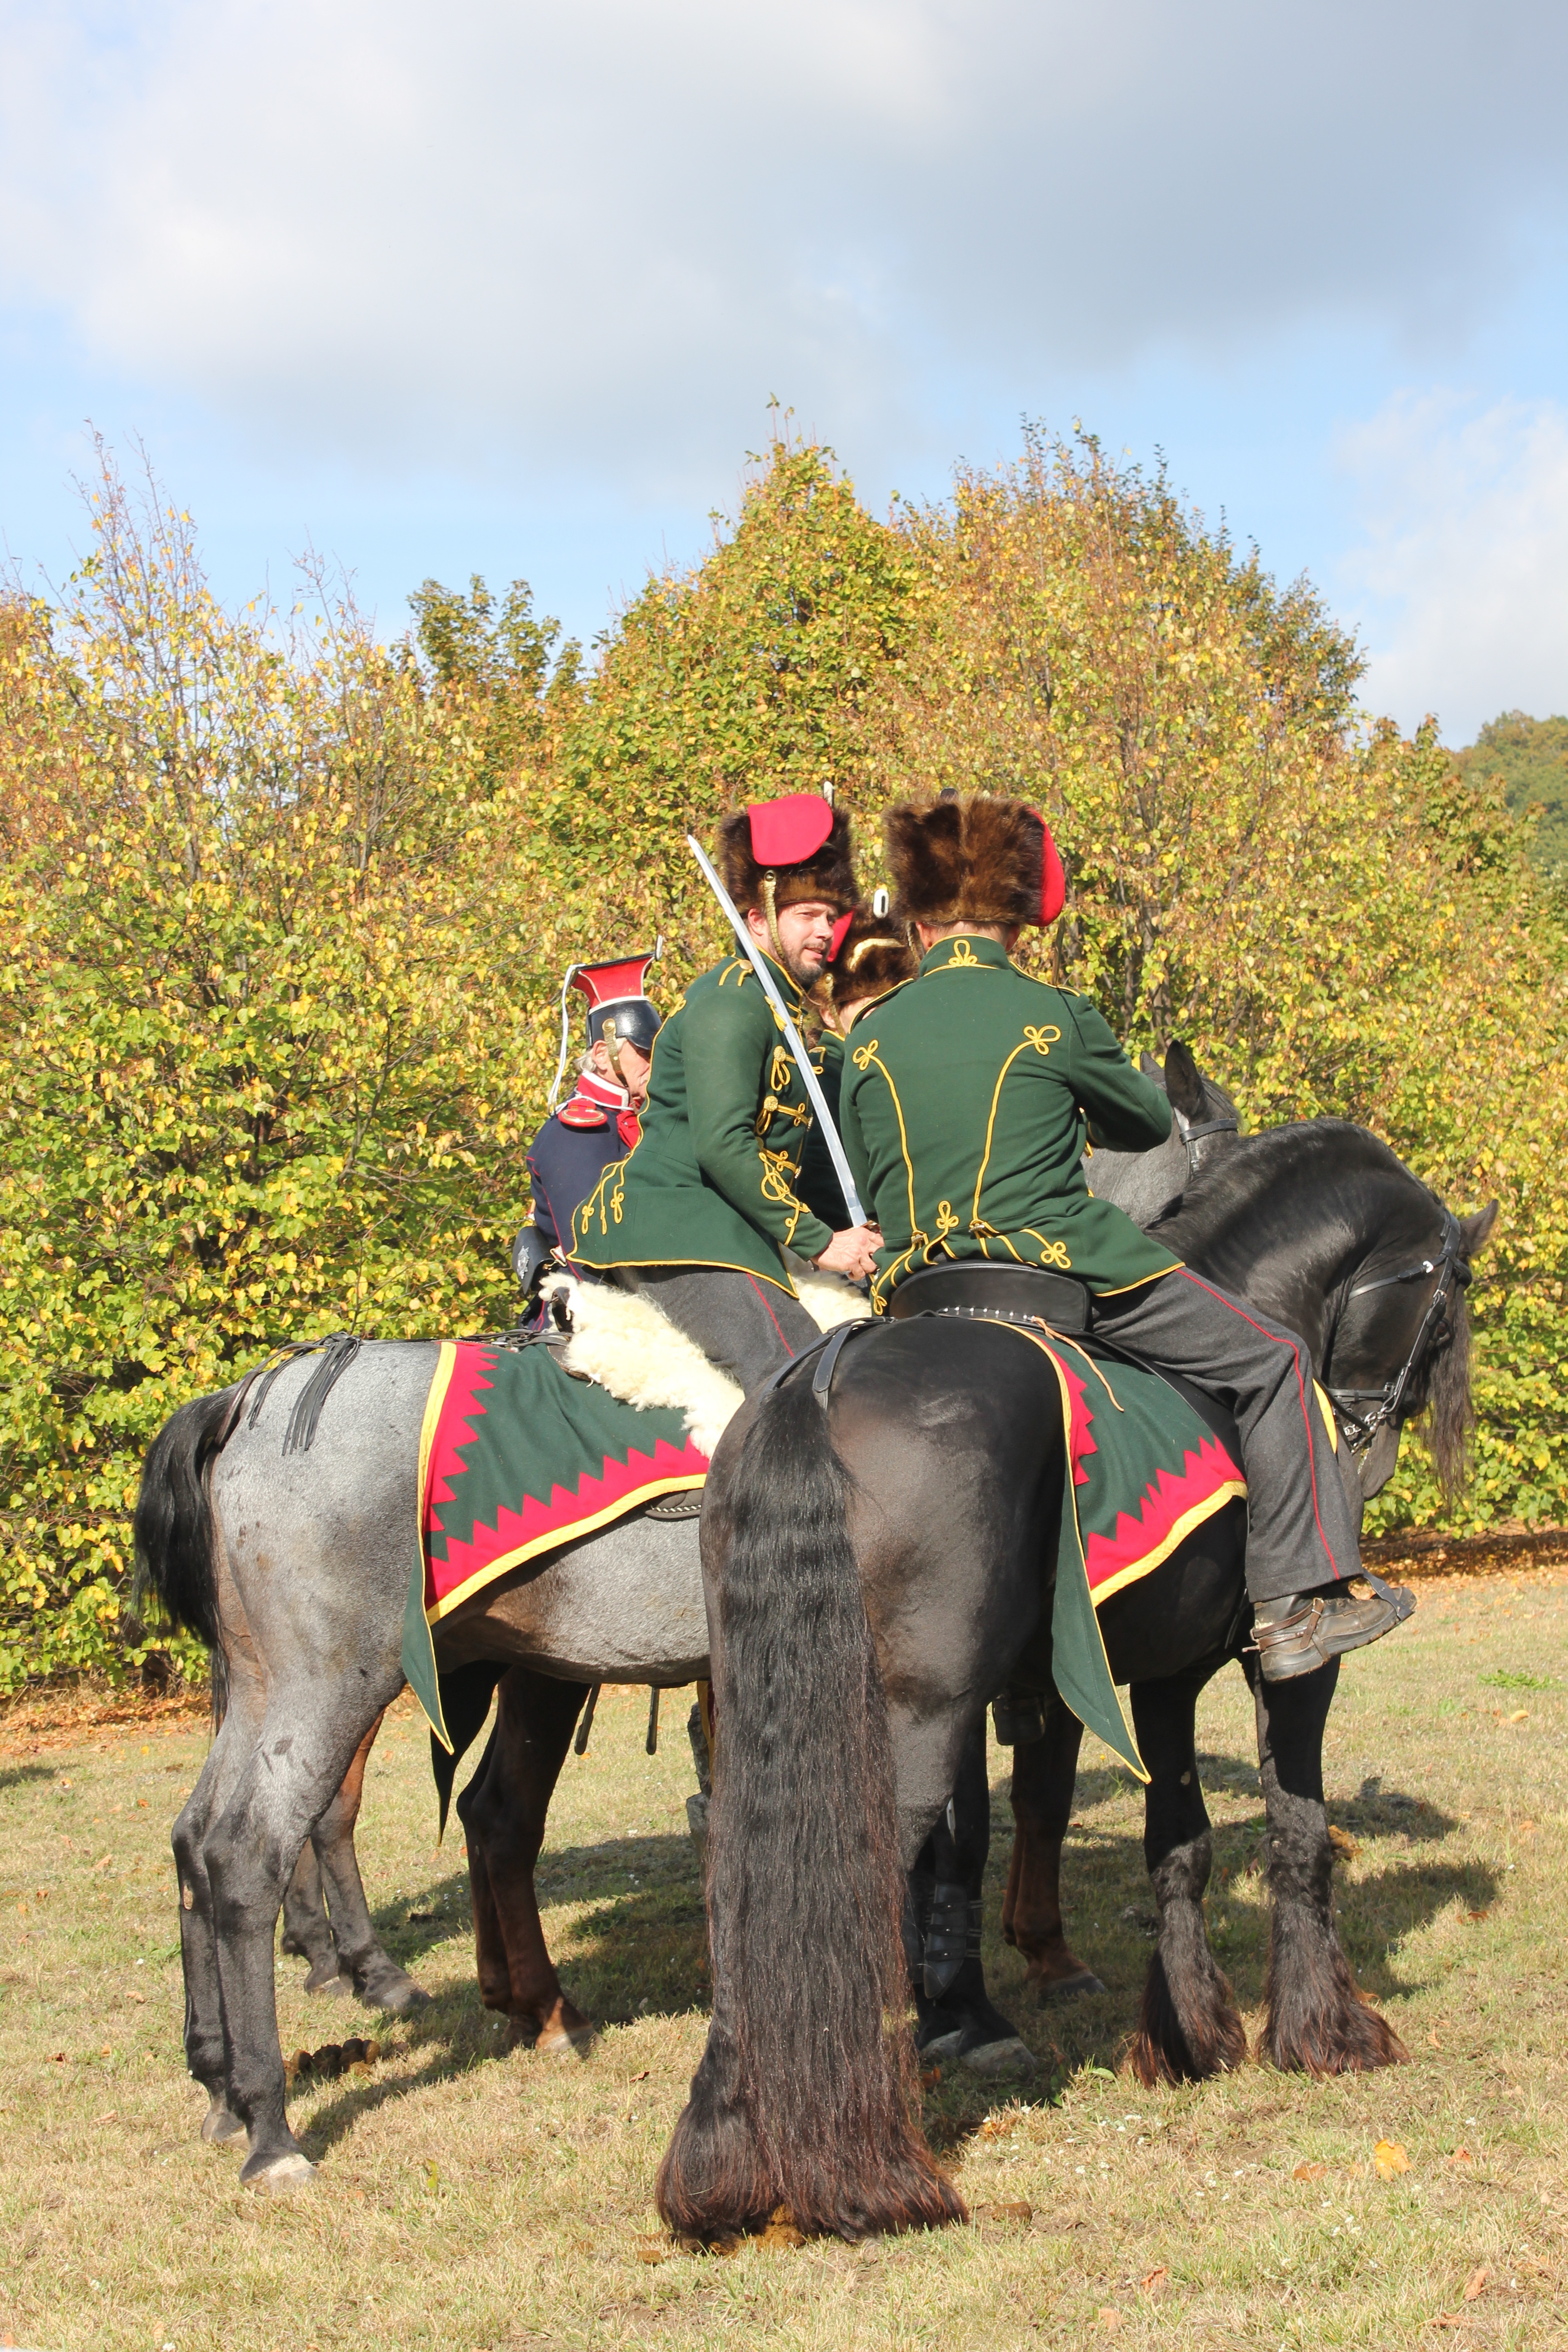
green, soldier, horse, mammal, mare, history, jockey, pack animal, trail riding, cattle like mammal, horse like mammal